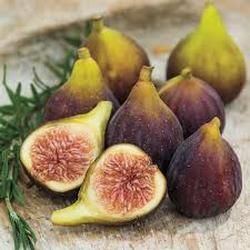
Label: Fig